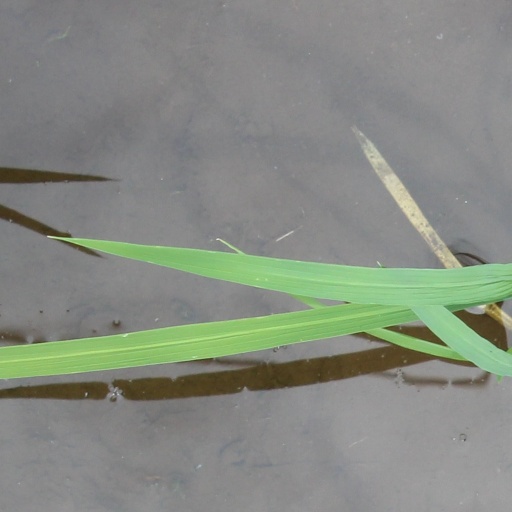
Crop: rice